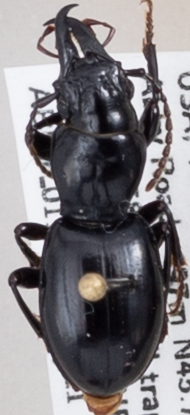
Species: Promecognathus crassus
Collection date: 2022-06-21
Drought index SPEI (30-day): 1.546
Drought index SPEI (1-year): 1.28
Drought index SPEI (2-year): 0.512